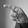
ASL letter: P